Landfill gas utilization

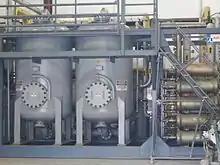
Gas separator membrane skid used in membrane separation process to extract carbon dioxide

Landfill gas can be upgraded to high calorific value gas by reducing its carbon dioxide, nitrogen, and oxygen content. The high calorific value gas is called renewable natural gas (RNG) or biomethane. Biomethane can be compressed into compressed natural gas (CNG) or liquified into liquified natural gas (LNG). CNG and LNG made from biomethane is typically used as vehicle fuel.